Wahbi al-Hariri

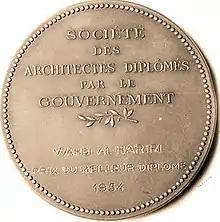
Al-Hariri's "Prix du Meilleur Diplôme" medal.Other notable winners include British architect Nicholas Grimshaw who was a recipient in 1965.

Shortly after graduating from the Beaux-Arts he won the 1954 international competition for the design of the national broadcast headquarters in Damascus. Later that year he was named "architecte en chef", chief architect, of the Directorate-General of Antiquities and Museums in Damascus. During this time, in addition to his art atelier, he maintained a successful architectural practice and organized archaeological and historic preservation initiatives.